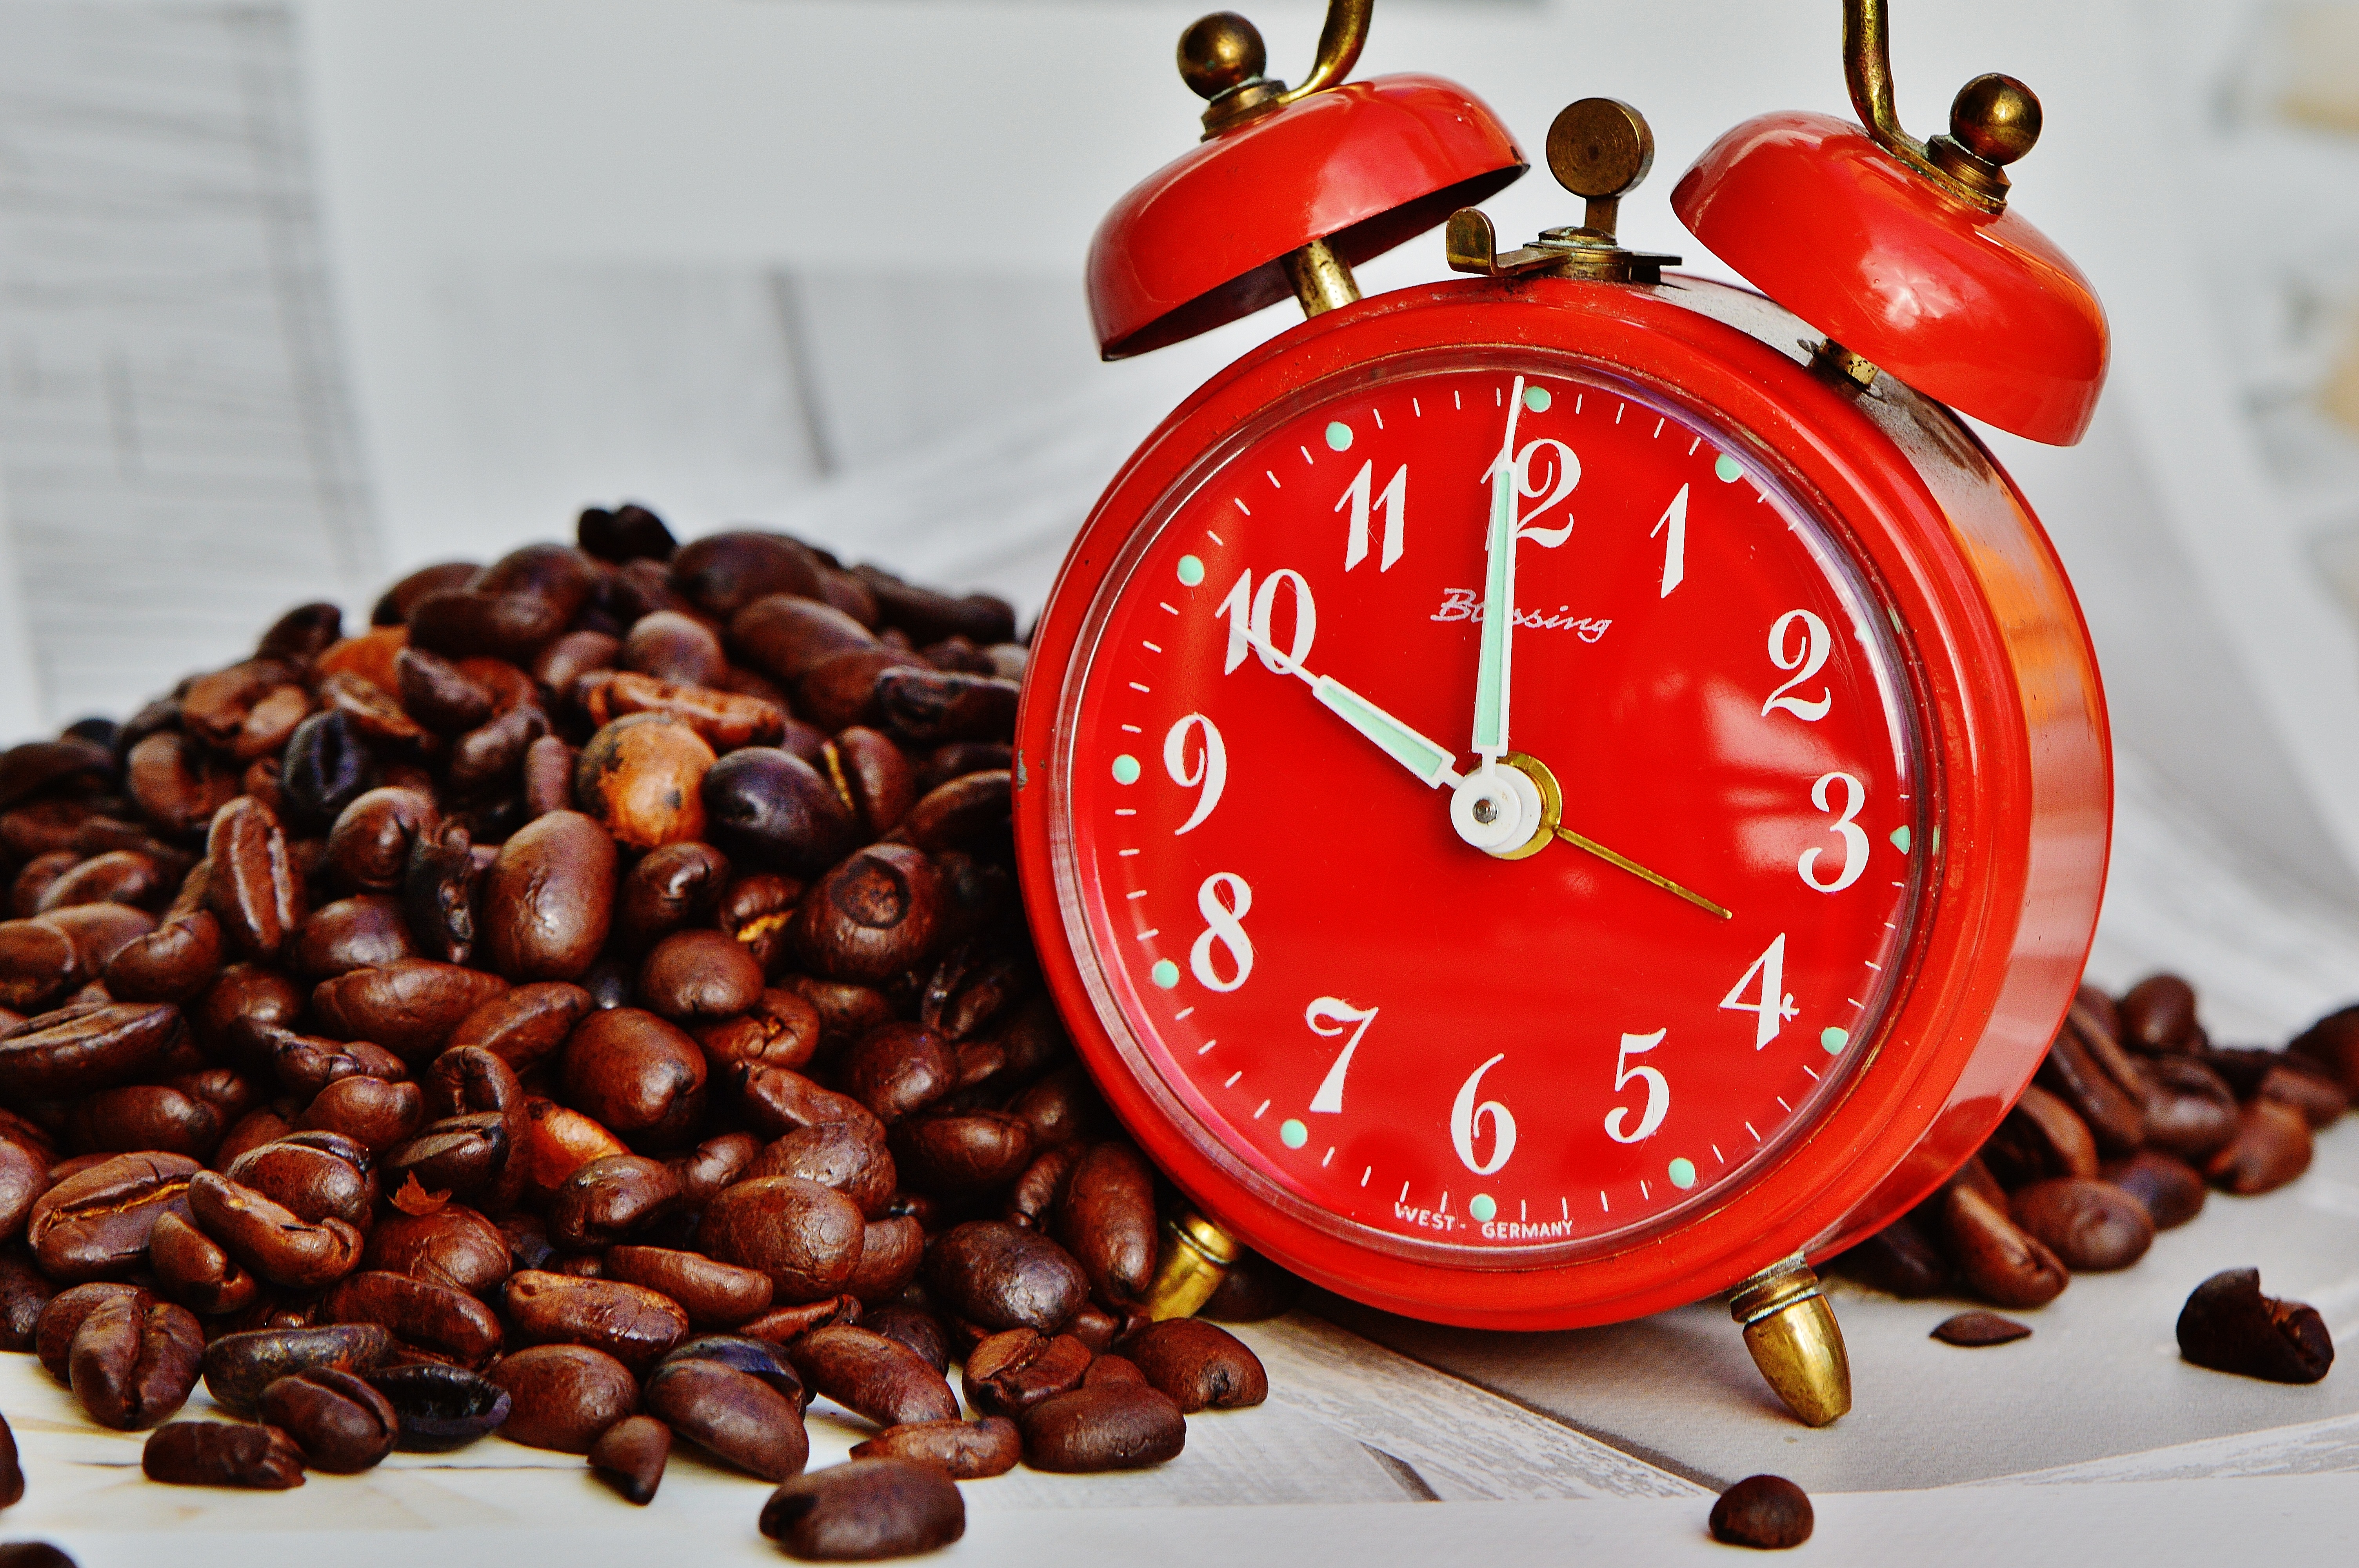
cafe, coffee, time, alarm clock, food, red, relax, produce, drink, espresso, snack, delicious, caffeine, break, enjoy, benefit from, workplace, coffee break, flavor, coffee beans, drink coffee, good morning, coffee drink